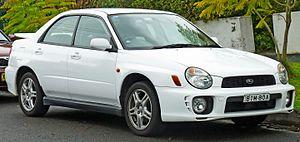
L'Impreza est un modèle automobile compact du constructeur japonais Subaru, apparu en 1992.